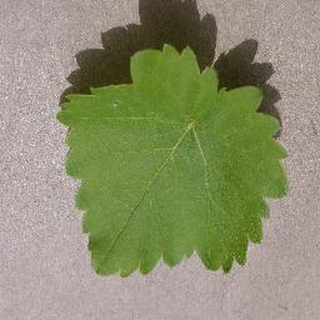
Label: healthy_grape